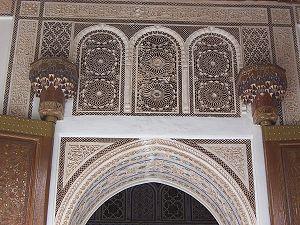
"Une gypserie est une décoration d’intérieur moulée et sculptée en gypse qui, cuit et broyé, devient la poudre de plâtre que l'on mélange à l'eau ""gâchage"" et qui durcit à l'air ""prise"", soit un staff. Le terme et la technique sont utilisés presque uniquement en Provence.